History of the Republic of China

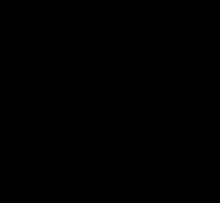
With help from Germany, Chinese industry and its military were improved just prior to the war against Japan.

Sun Yat-sen died of cancer in Beijing in March 1925, as the Nationalist movement he had helped to initiate was gaining momentum. During the summer of 1925 Chiang, as commander-in-chief of the National Revolutionary Army, set out on the long-delayed Northern Expedition against the northern warlords. Within nine months half of China had been conquered. By 1926, however, the Kuomintang had divided into left- and right-wing factions, and the Communist bloc within it was also growing.